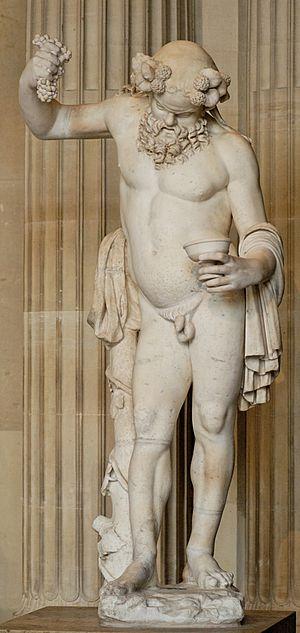
Silène ivre. Marbre de Paros, œuvre romaine du IIe siècle ap. J.-C. Peut-être inspiré du Satyre verseur de Praxitèle.